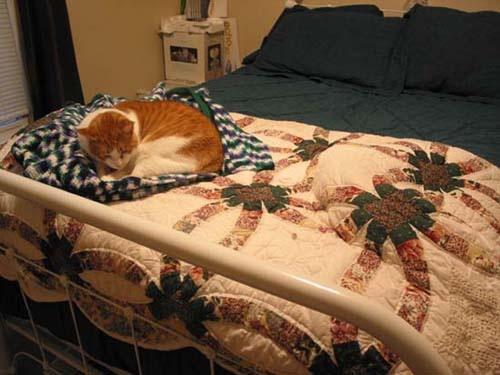
The cat is all alone laying on the bed.
A cat laying on top of a bed next to a  blanket.
A very cute cat laying on a big bed.
a cat laying on a striped blanket on a bed
A cat laying on a blanket at the end of a bed.